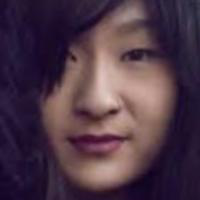
Age group: age 11-20